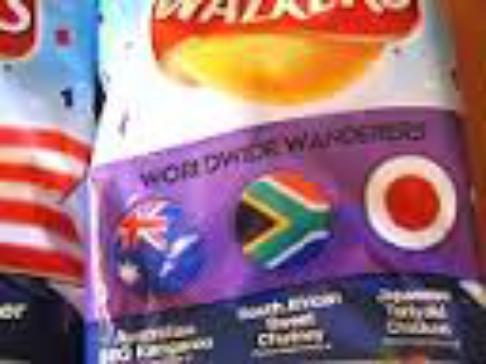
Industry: Food